Marina Ovsyannikova

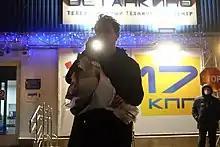
Denis Zakharov, an anti-war activist, on the night of 15 March 2022, in front of the Ostankino television center. He is waiting for the detained Marina Ovsyannikova to express his words of support and give her a bouquet of flowers.

Clips of Ovsyannikova's protest were widely shared around the world and attracted substantial global media coverage.